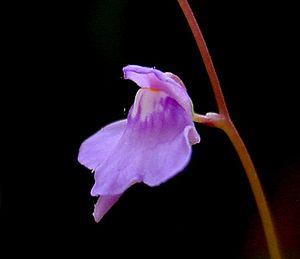
Il existe environ 225 espèces de plantes du genre Utricularia, appartenant à la famille des Lentibulariaceae. C'est le genre le plus important de plantes carnivores et il a une distribution mondiale, n'étant absent que de l'Antarctique et des îles océaniques. Ce genre était considéré comme ayant 250 espèces jusqu'à ce que Peter Taylor ait réduit le nombre à 214 dans son étude exhaustive The Genus Utricularia: a taxonomic monograph, une monographie publiée par HMSO. La classification de Taylor fut généralement admise, bien que sa division du genre en deux sous-genres fut bientôt considérée comme obsolète. Les études de génétique moléculaire ont pour la plupart confirmé la classification de Taylor avec quelques modifications, mais réparti le genre en trois sous-genres. Cette liste suit la classification des sous-genres de Müller et Borsch, mise à jour avec de nouvelles informations provenant de Müller et al.